3rd Lithuanian National Cavalry Brigade

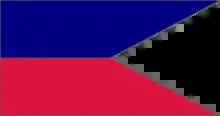
3rd Lithuanian National Cavalry Brigade

The 3rd Lithuanian National Cavalry Brigade was a military unit of the Grand Duchy of Lithuania led by Józef Antoni Kossakowski.